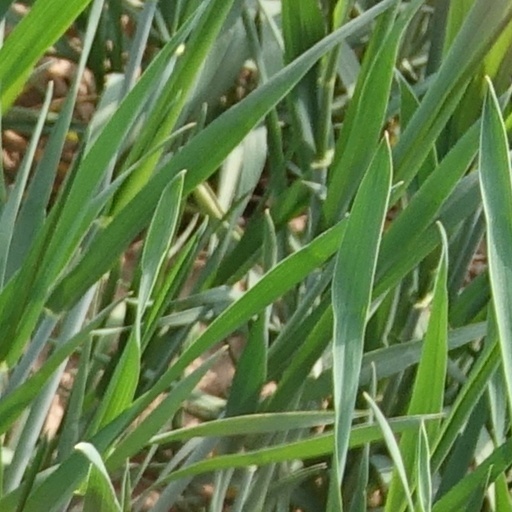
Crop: wheat